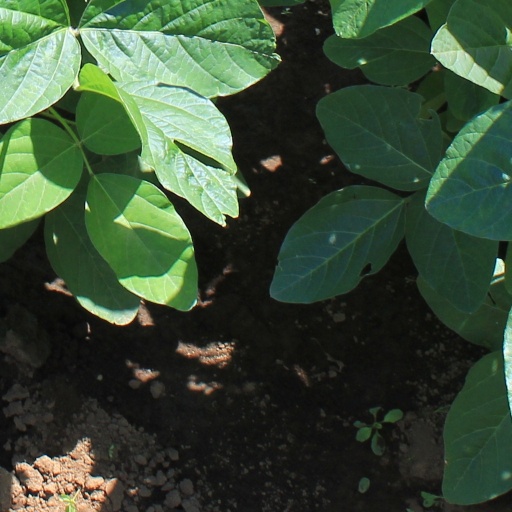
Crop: soybean